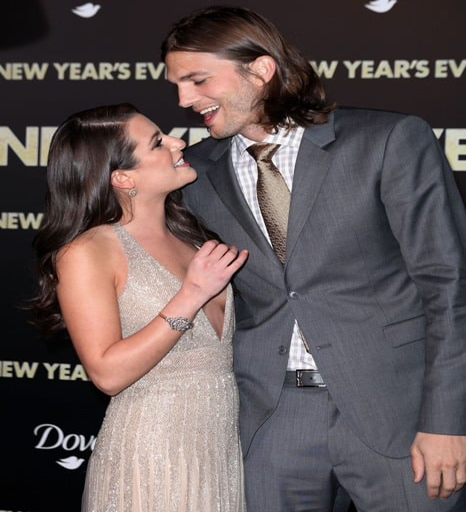
pop artist and actor at the premiere of new year 's eve